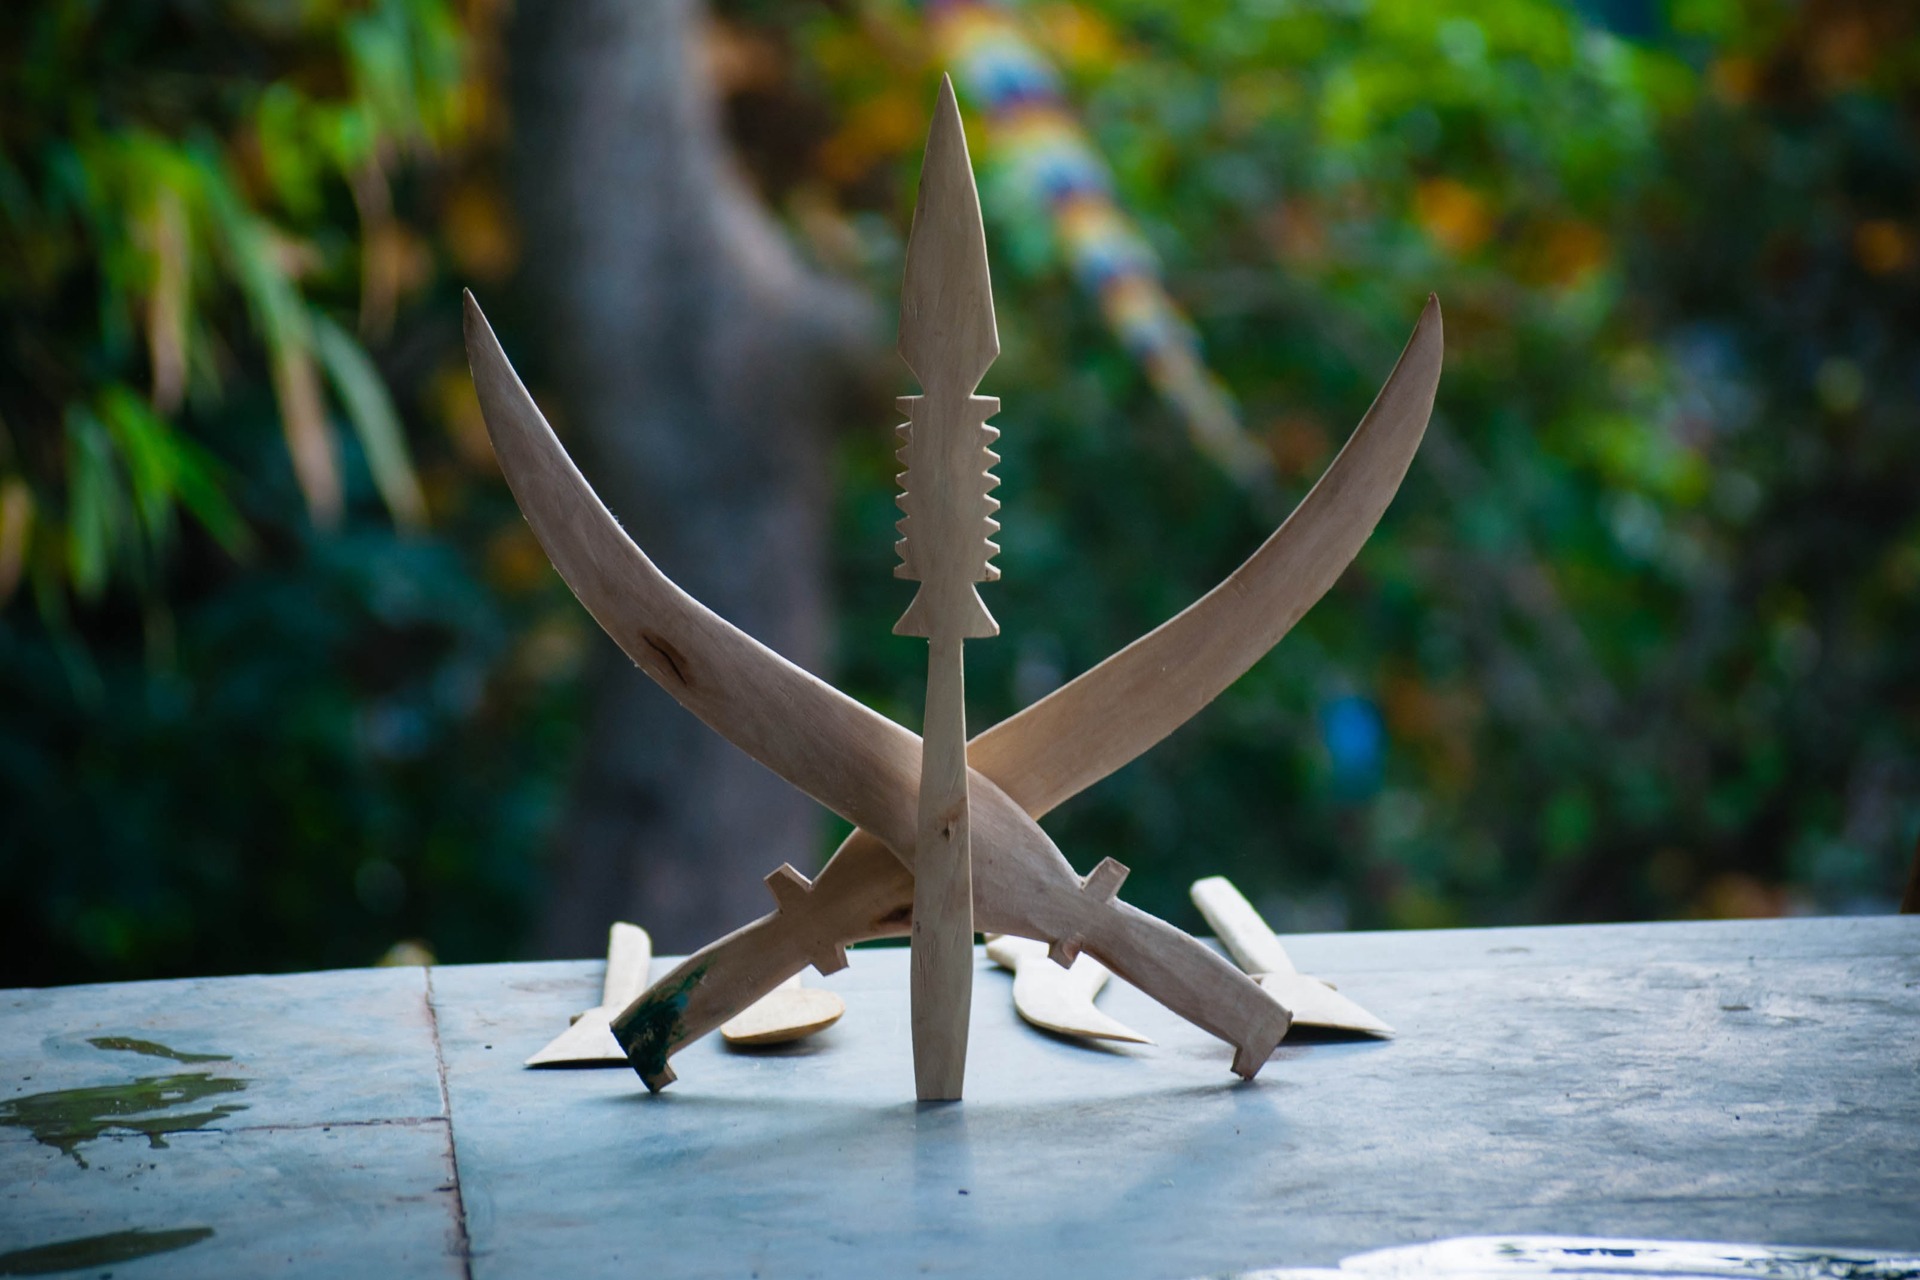
tree, creative, plant, wood, leaf, decoration, artistic, artwork, creativity, design, decorative, wooden, artwork wood